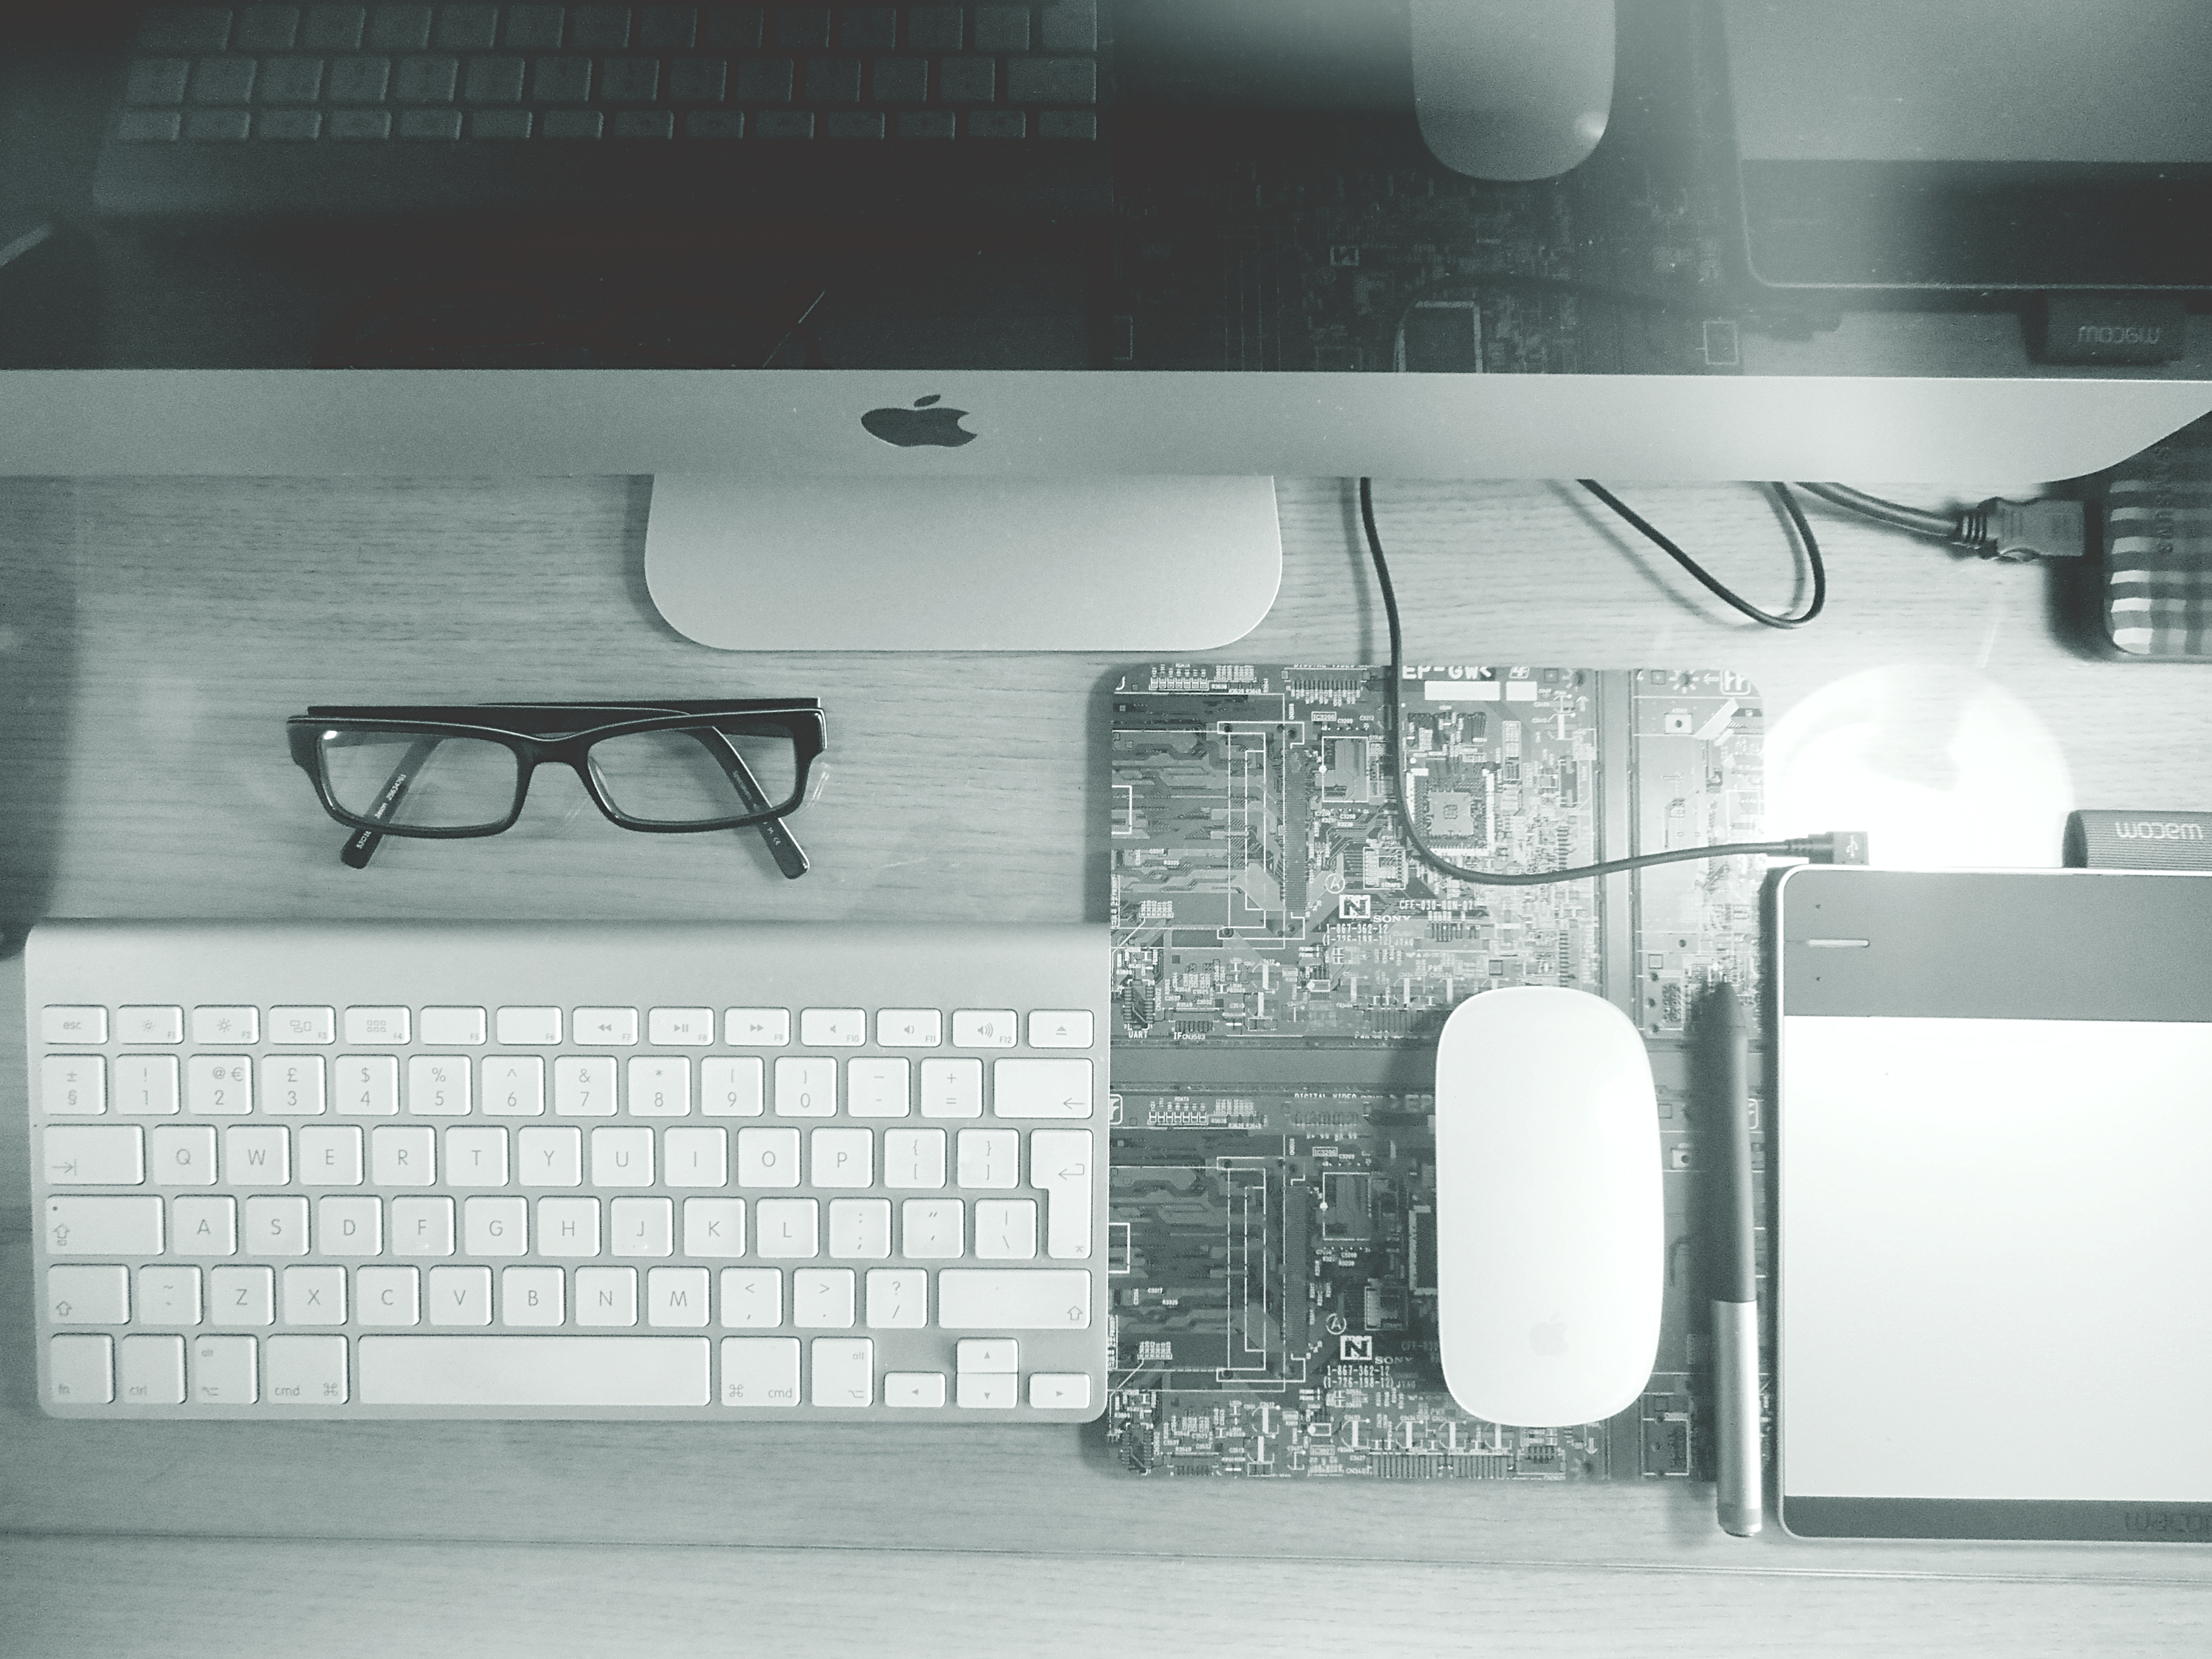
desk, computer, keyboard, technology, white, glass, wall, internet, office, kitchen, shelf, business, room, lighting, modern, interior design, monitor, drawing, design, shape, workplace, automotive exterior